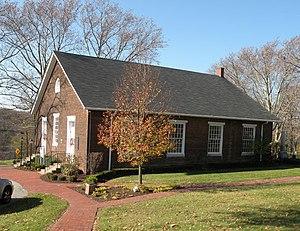
Churchill est un borough situé dans le comté d'Allegheny, en Pennsylvanie, aux États-Unis. En 2010, il comptait une population de 3 011 habitants. Il est incorporé le 1ᵉʳ janvier 1934.